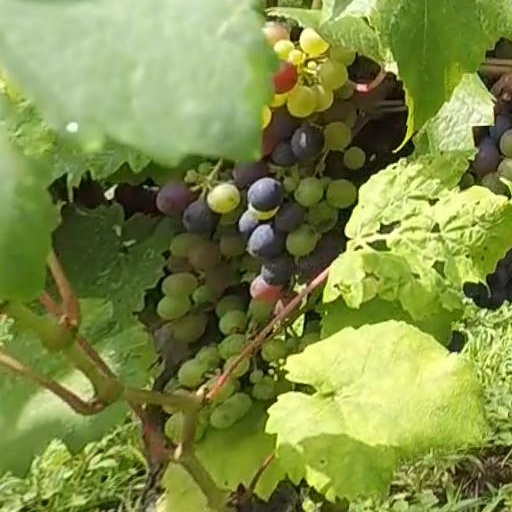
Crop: grape